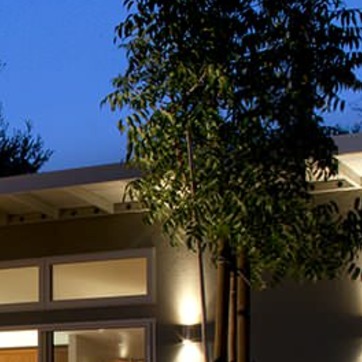
Material: foliage